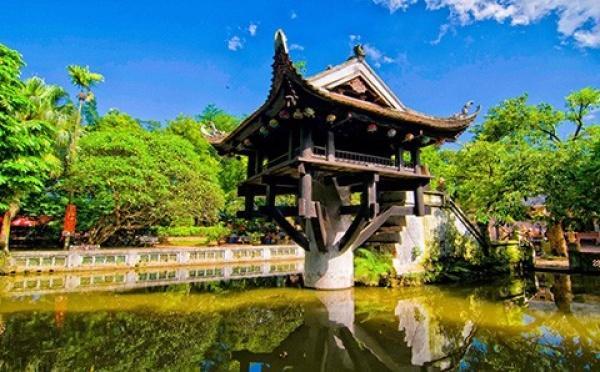
ở trên mặt hồ có sự xuất hiện của một ngôi chùa